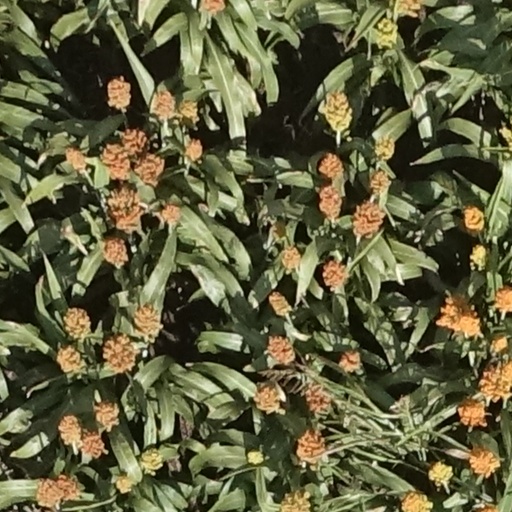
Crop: sorghum